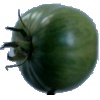
Label: Tomato not Ripened 1